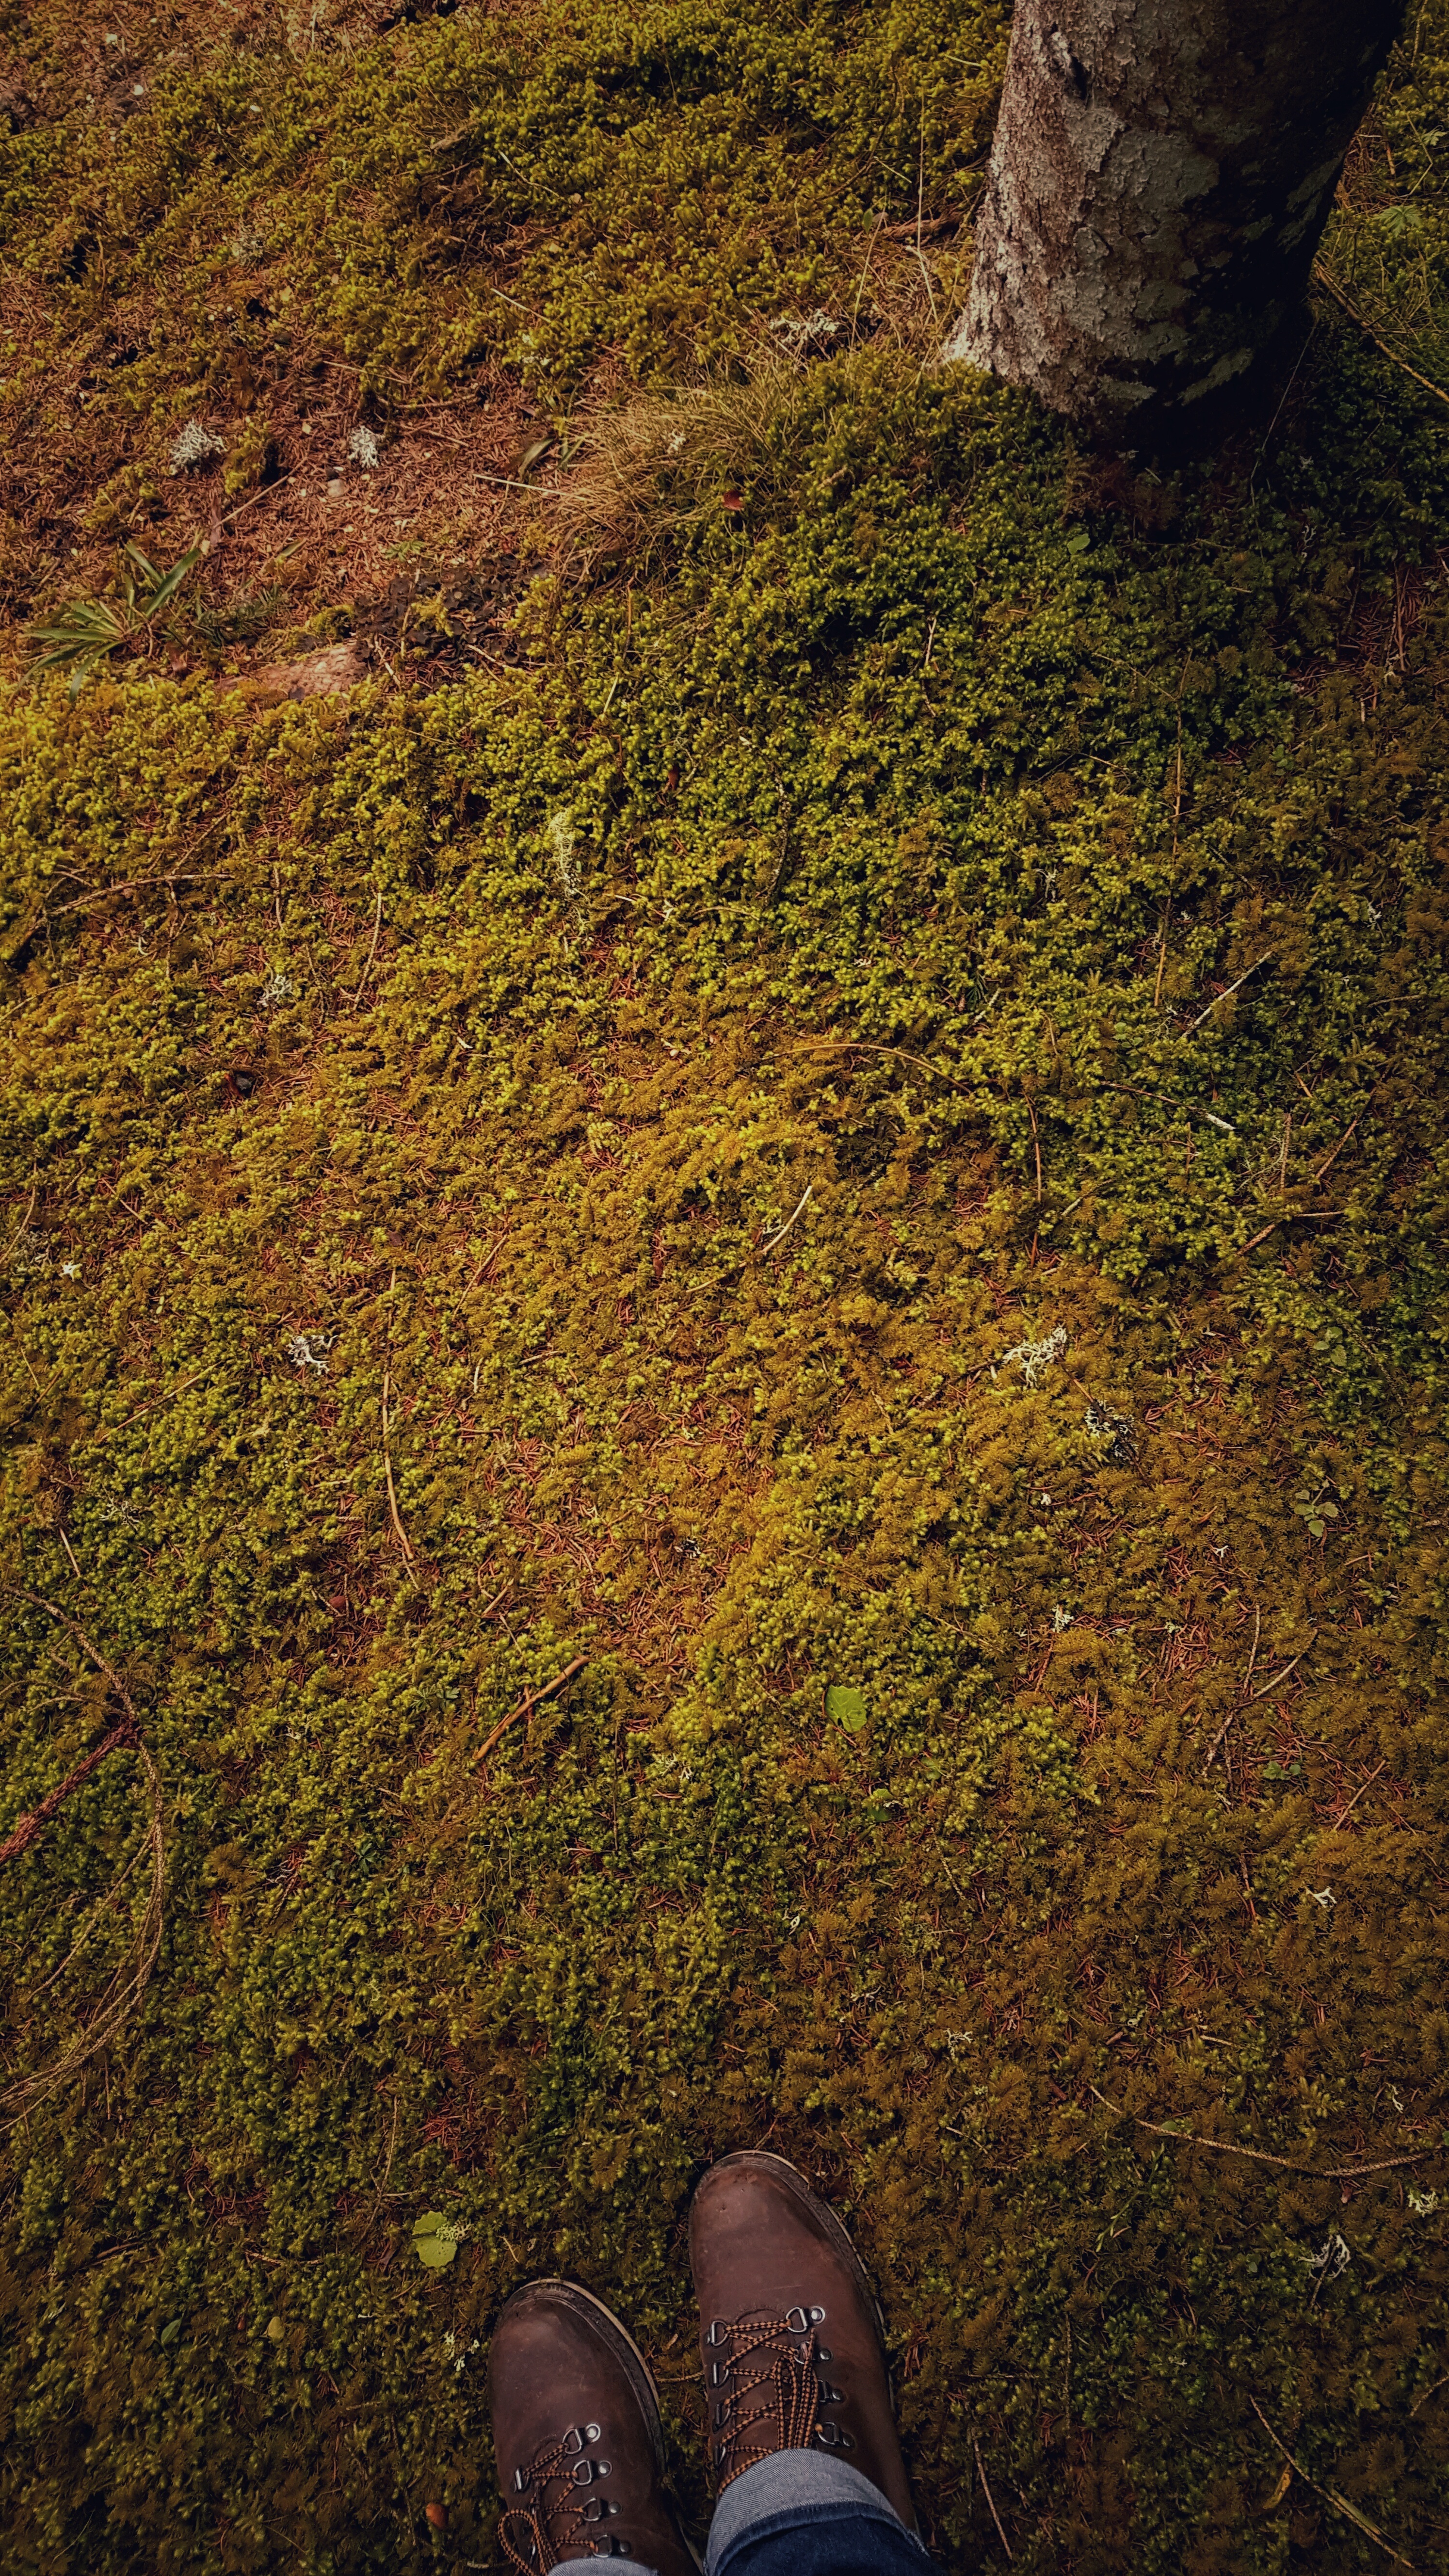
tree, nature, forest, grass, rock, plant, sunlight, texture, leaf, flower, trunk, green, autumn, soil, season, woodland, habitat, natural environment, woody plant